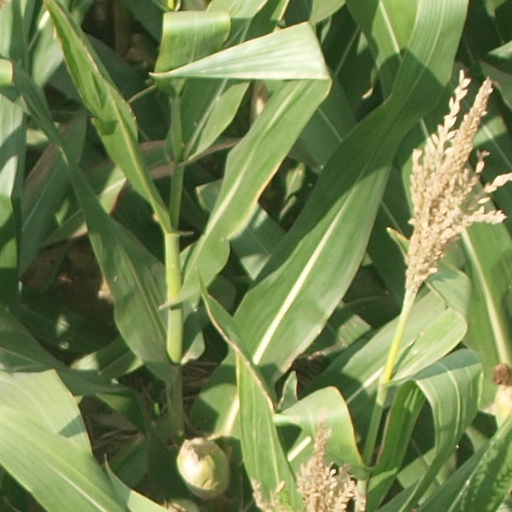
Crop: maize; corn